Battle of Lambusart

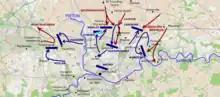
The progress of the battle of Lambusart (16 June) up until 11 am. Kleber's divisions have routed Wartensleben, and Morlot, Lefebvre and Marceau are holding the enemy. Championnet has been outflanked and forced to give ground, opening up a gap in the centre of the French line.

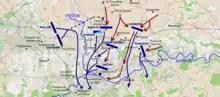
The progress and conclusion of the battle of Lambusart after 11 am. Although Morlot is holding, Championnet's withdrawal exposes Lefebvre to outflanking by Latour, and his division retreats back to the river. Championnet follows suit after running out of ammunition. Jourdan had intended Kleber's divisions to outflank Quosdanovich and roll up the Allied line (dotted line), but with his line cut in two, his centre and right collapsing, and Charleroi relieved by the Allies, he orders a general retreat back across the Sambre to keep his army intact.

With both sides unaware of each other's plans, and the morning of 16 June being foggy, the battle of Lambusart became a series of simultaneous but separate surprise encounter battles between French and Allied attack columns, in which the Allies gradually gained the strategic upper hand.